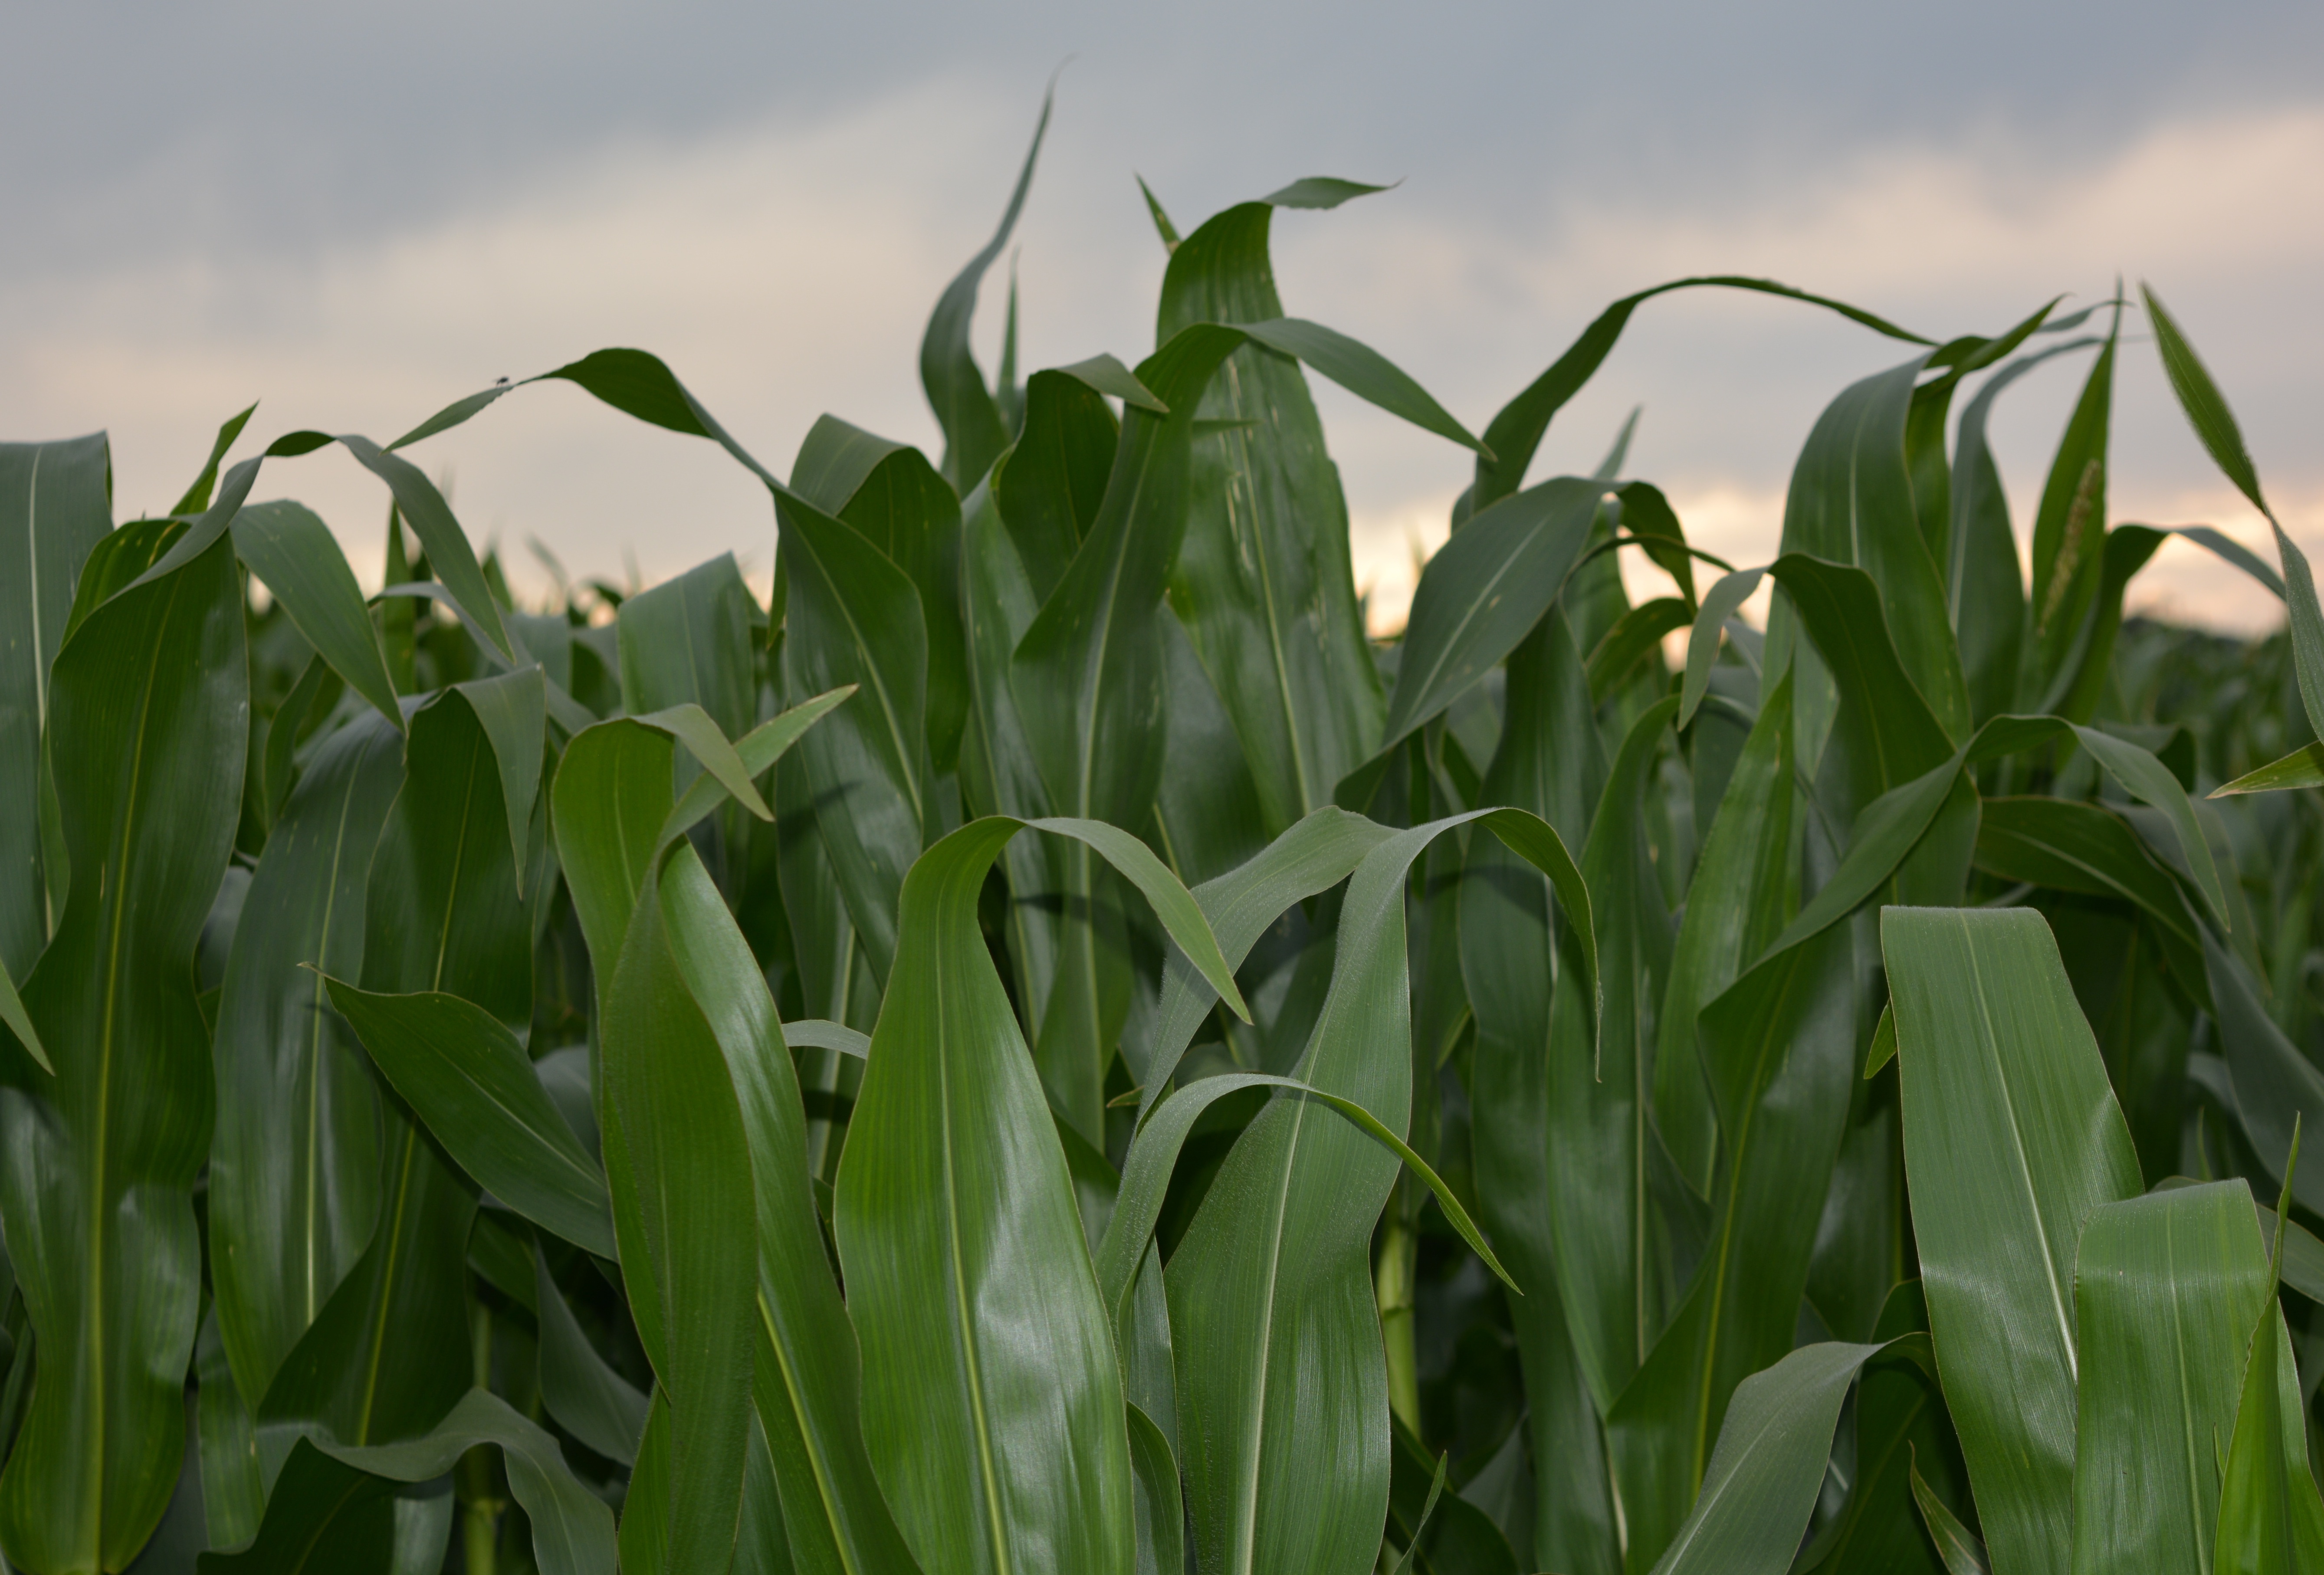
grass, growth, plant, field, farm, countryside, flower, land, country, environment, food, green, farming, harvest, crop, grow, corn, blue, agriculture, season, farmland, agricultural, corn field, maize, organic, farm landscape, flowering plant, commodity, farm field, grass field, grass family, plant stem, land plant, food grain